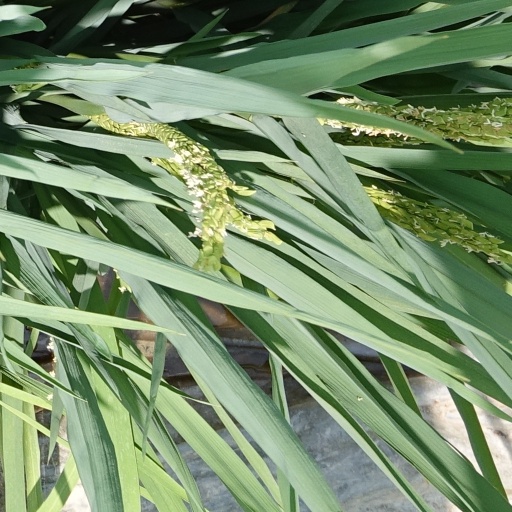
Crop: rice